1998 Bolton Metropolitan Borough Council election

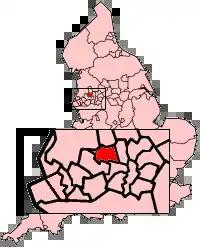
The Metropolitan Borough of Bolton shown within England.

The 1998 Bolton Metropolitan Borough Council election took place on 7 May 1998 to elect members of Bolton Metropolitan Borough Council in Greater Manchester, England. One third of the council was up for election and the Labour Party kept overall control of the council.